March Comes In like a Lion (film)

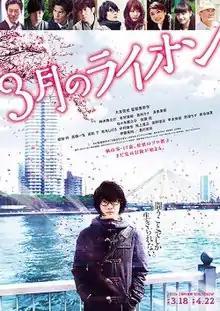
Poster for Part 1

is a two-part Japanese film directed by Keishi Ōtomo, starring Ryunosuke Kamiki and based on the manga series of the same name written and illustrated by Chica Umino. The film was released in Japan by Toho and Asmik Ace in 2017 in two parts, with the first part released on March 18 and the second released on April 22.